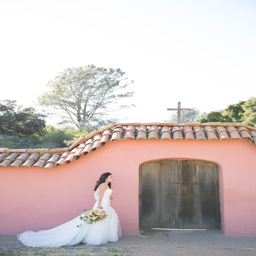
this bride 's hair is stunning .